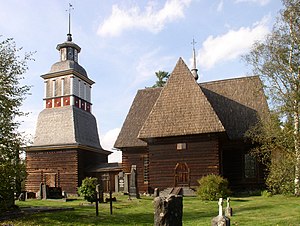
Petäjävesi
Petäjävesi gamle kirke
Petäjävesi er en by i det centrale Finland. Kirken blev bygget mellem 1763 og 1765. Den lutheranske landsbykirke er typisk for det østlige Skandinavien.